Charles Dennée

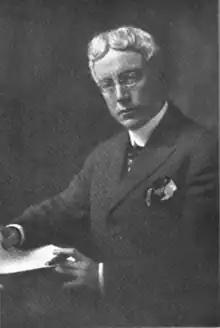

Charles Frederick Dennée (1863 – April 29, 1946) was an American composer. He wrote many pedagogical pieces for piano and composed a number of songs. He wrote the scores for two Broadway musicals. He compiled a series of four books for piano study, published under the International Library of Music during his time as a piano professor at the New England Conservatory of Music. The four published collections include his original pieces for technical piano study, small etude studies, explanatory text by Dennée, and a selection of well-known classical composers.